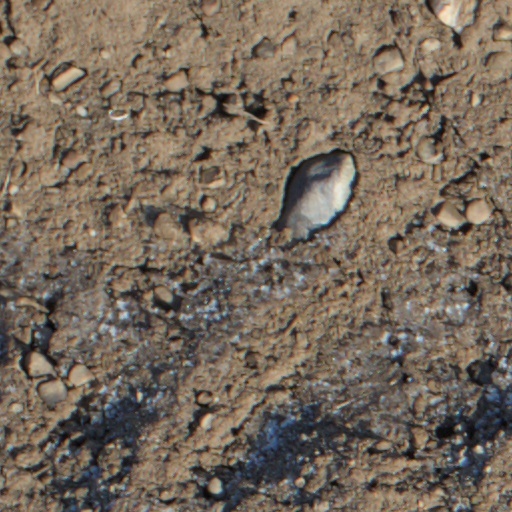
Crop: wheat